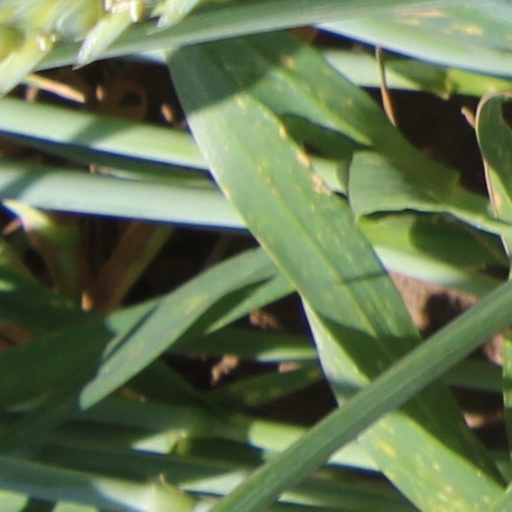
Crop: wheat